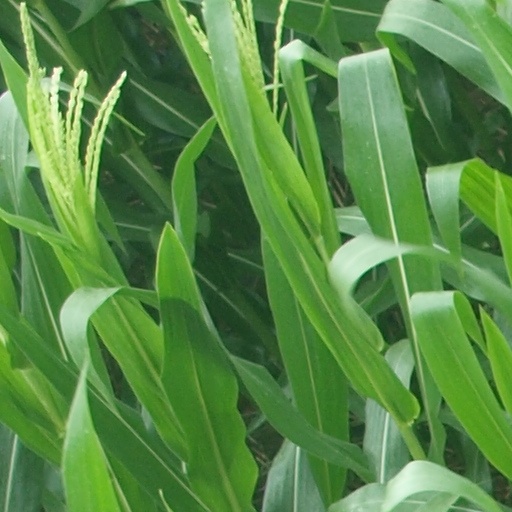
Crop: maize; corn